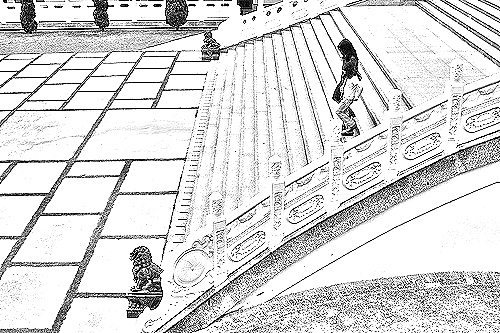
Portrait style: Sketch Portrait